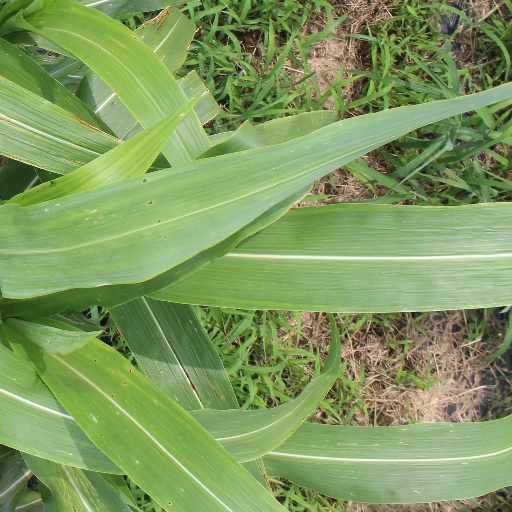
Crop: sorghum